Kamaraj Sagar Dam

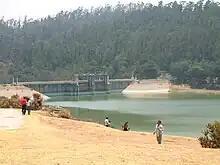
Kamaraj Sagar Dam

The Kamaraj Sagar Dam (also known as Sandynalla reservoir) is in the Nilgiris district of Tamil Nadu state in India. It is located at a distance of 10 km from the Ooty bus stand. It is a picnic spot and a film shooting spot on the slopes of the Wenlock Downs. The dam's storage capacity is 26.6 million cubic meters(MCM) or 0.94 tmc ft.